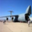
Label: airplane